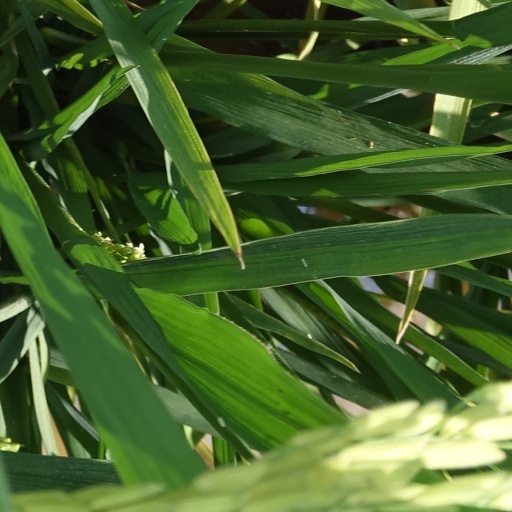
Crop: rice